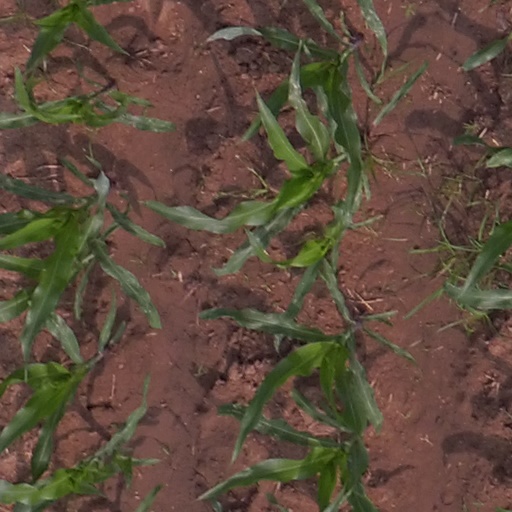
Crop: maize; corn